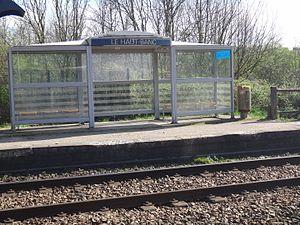
Gare du Haut-Banc, à Ferques, Pas-de-Calais, France, en 2014
La gare du Haut-Banc est une gare ferroviaire française de la ligne de Boulogne-Ville à Calais-Maritime, située sur le territoire de la commune de Ferques, à proximité de Réty, dans le département du Pas-de-Calais en région Hauts-de-France.